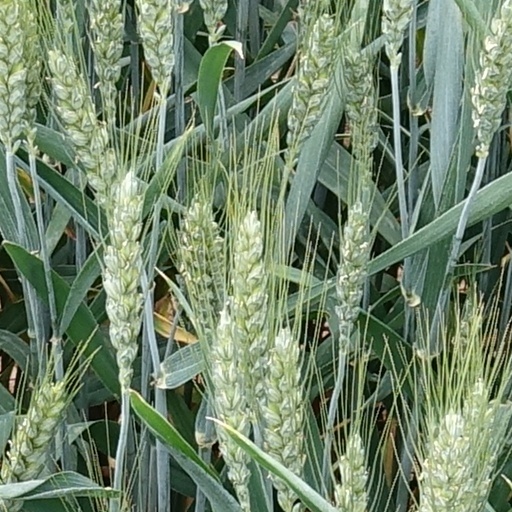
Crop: wheat